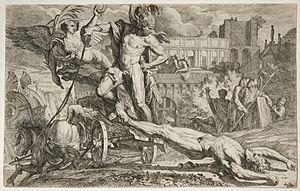
Pietro Testa dit le Lucchesino né à Lucques en 1617, mort à Rome en 1650 est un peintre et graveur italien actif au XVIIᵉ siècle.